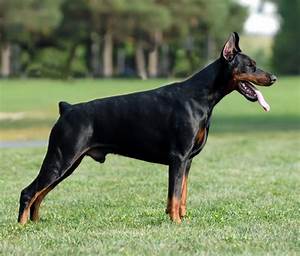
Label: dog